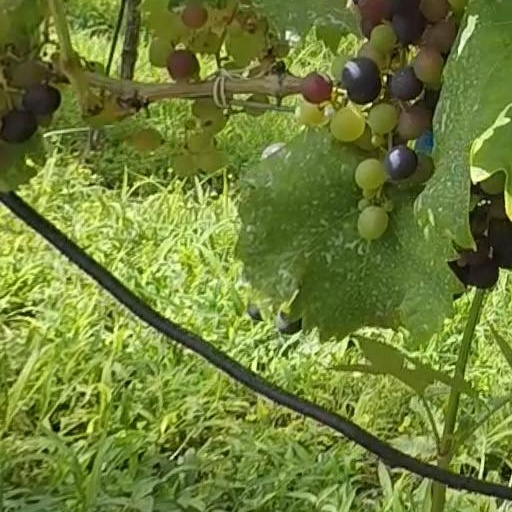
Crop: grape